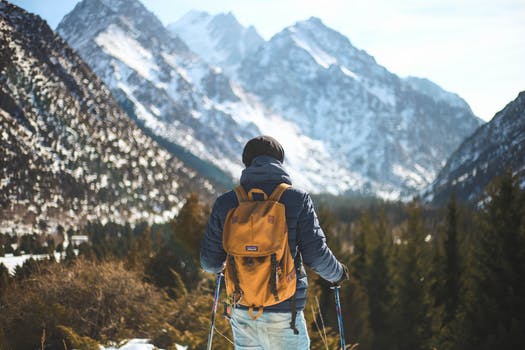
Label: No Watermark